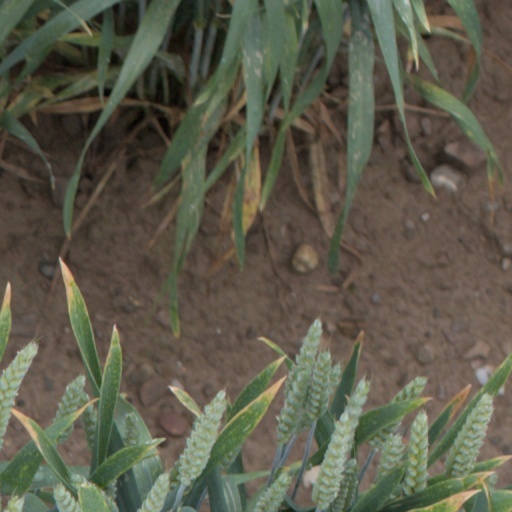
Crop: wheat